Lori Lightfoot

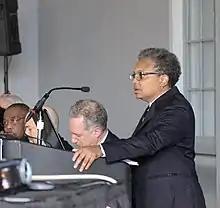
Lightfoot speaking at the release of the Chicago Police Accountability Task Force's report in 2016

Lightfoot returned to the public sector in 2015, when Mayor Rahm Emanuel appointed her to replace 19-year incumbent Demetrius Carney as president of the Chicago Police Board. The board's main responsibility is to make recommendations for or against disciplinary action on certain disputed cases of police misconduct. Under Lightfoot's leadership, the board became more punitive, firing officers in 72% of its cases. In the wake of the controversy over the murder of Laquan McDonald, Emanuel also appointed Lightfoot as chair of a special Police Accountability Task Force. In 2016, the Task Force, led by Lightfoot, filed a report critical of the Chicago Police Department's practices. She specifically criticized the police union's "code of silence". The anti-police brutality activist organization Black Youth Project 100's Chicago chapter released a statement denouncing Lightfoot and the board and task force for a "lack of accountability".